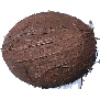
Label: cocos